Anthroponics

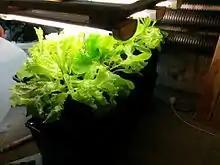
Lettuce ("Lactuca sativa") grown in three similar anthroponic systems

While human waste has historically been used as a fertilizer, its use in soilless systems is a recent field of research. The earliest published research on the topic is in 1991 by researcher Guterstam, B., in which the treatment of domestic wastewater by an aquaculture and hydroponic mesocosm is described.